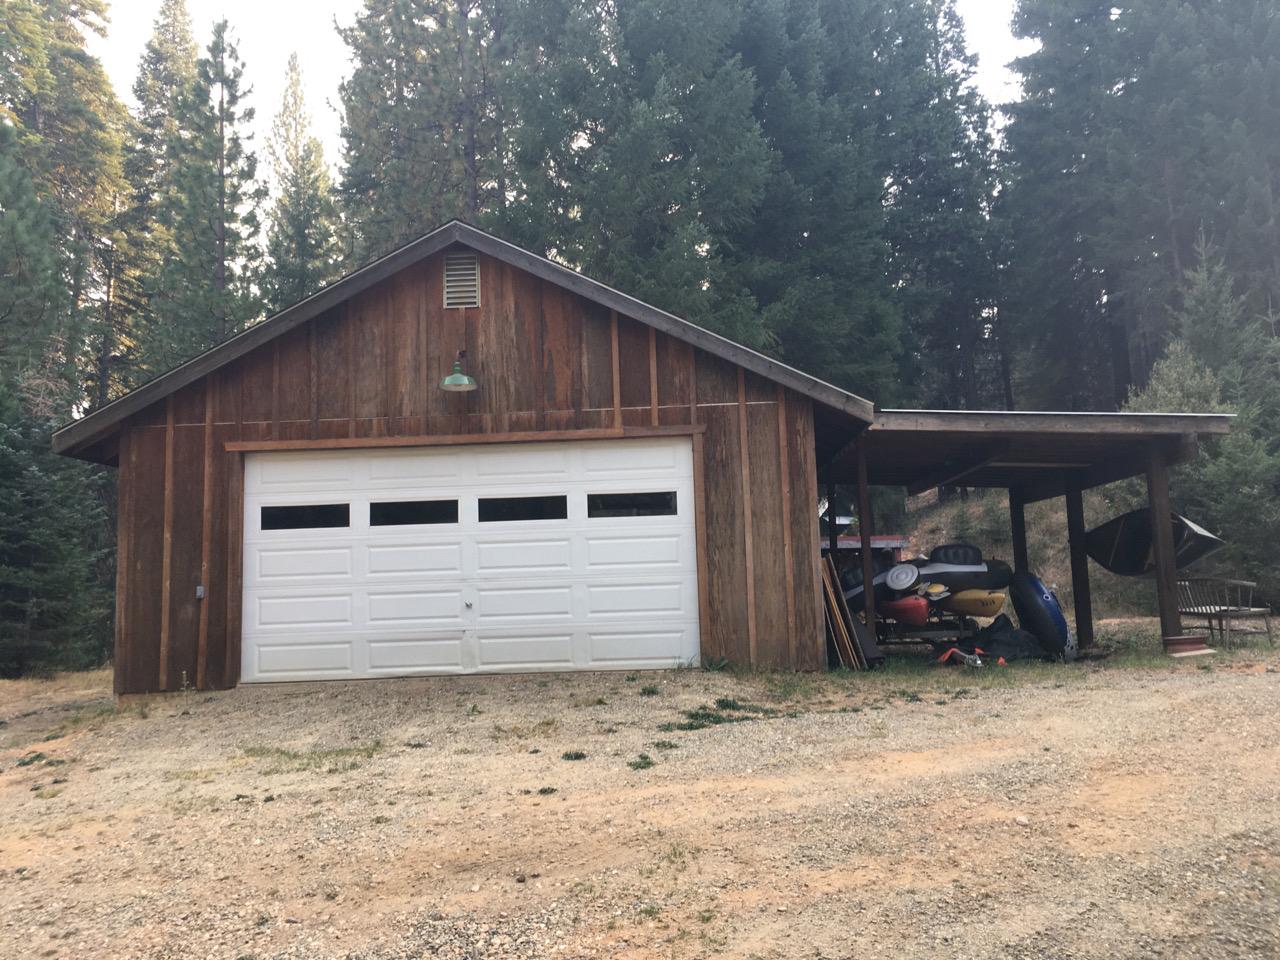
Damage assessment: no_damage